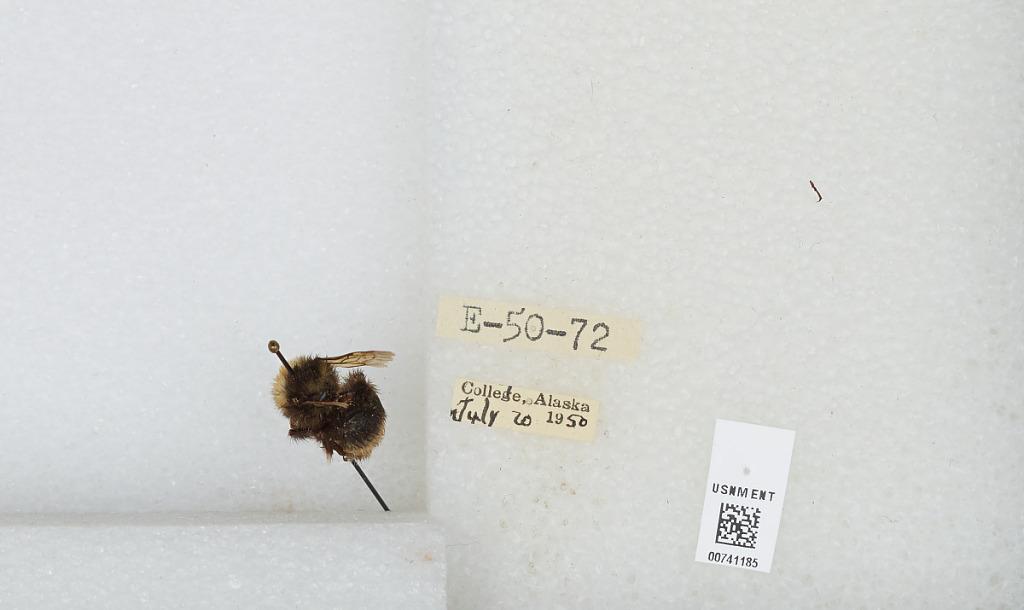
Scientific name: Bombus (Bombus) occidentalis Greene
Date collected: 1950-7-20
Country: United States
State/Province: Alaska
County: Fairbanks North Star
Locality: College (part of Fairbanks Metropolitan Area)
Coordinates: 64.8556, -147.833